EZ Rock

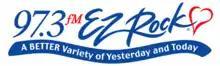
Logo of the original EZ Rock station, CJEZ/Toronto

Ownership of the EZ Rock brand passed from Telemedia to Standard Broadcasting in 2002, to Astral Media in 2007, and to Bell Media in 2013.